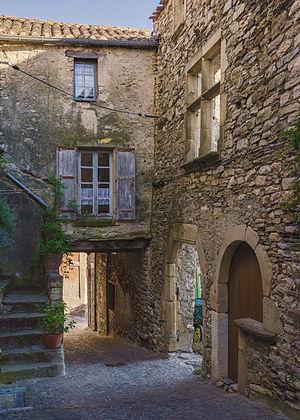
Rue du Mazel. Olargues, Hérault, France.
Olargues, en occitan Olargues, est une commune française située dans le département de l'Hérault en région Occitanie. Elle est située dans le parc naturel régional du Haut-Languedoc. Le village est classé parmi les plus beaux villages de France.